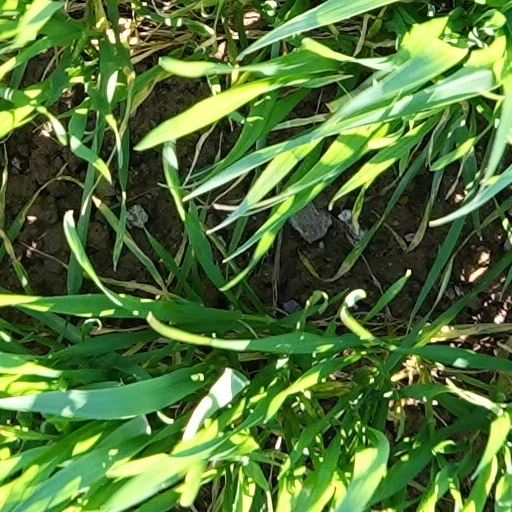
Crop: wheat